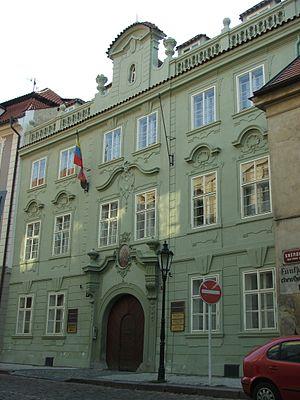
Voici les représentations diplomatiques du Venezuela à l'étranger: